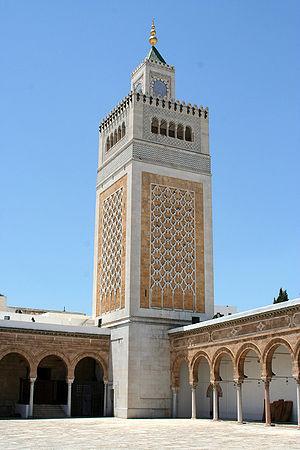
L'histoire de la Tunisie est celle d'une nation d'Afrique du Nord indépendante depuis 1956. Mais elle s'inscrit au-delà pour couvrir l'histoire du territoire tunisien depuis la période préhistorique du Capsien et la civilisation antique des Puniques, avant que le territoire ne passe sous la domination des Romains, des Vandales puis des Byzantins. Le VIIᵉ siècle marque un tournant décisif dans l'itinéraire d'une population qui s'islamise et s'arabise peu à peu sous le règne de diverses dynasties qui font face à la résistance des populations berbères.
La Tunisie, en forme longue la République tunisienne, est un État d'Afrique du Nord bordé au nord et à l'est par la mer Méditerranée, à l'ouest par l'Algérie avec 965 kilomètres de frontière commune et au sud-sud-est par la Libye avec 459 kilomètres de frontière. Sa capitale Tunis est située dans le nord-est du pays, au fond du golfe du même nom. Plus de 30 % de la superficie du territoire est occupée par le désert du Sahara, le reste étant constitué de régions montagneuses et de plaines fertiles.